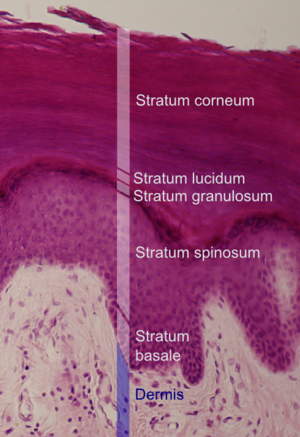
En anatomie, l’épiderme est la couche superficielle de la peau dont la surface est formée de cellules mortes kératinisées qui desquament. Son épaisseur est variable selon les endroits du corps. Il est formé d'un tissu épithélial stratifié, kératinisé, pavimenteux, squameux et non vascularisé qui recouvre le derme. Les kératinocytes sont le principal type cellulaire représenté dans ce tissu, cellules extrêmement dynamiques qui subissent une prolifération et une différenciation permanentes aux termes desquelles elles se transforment en cellules mortes, s'éliminant régulièrement par desquamation. L’origine embryologique de l’épiderme est dans l’ectoderme, feuillet externe de l’embryon.
Le stratum corneum ou couche cornée, est la couche cellulaire la plus superficielle de l'épiderme, le tissu le plus superficiel de la peau. Elle est composée principalement de cellules mortes appelées cornéocytes dont la perte du noyau cellulaire résulte de la différenciation épidermique.